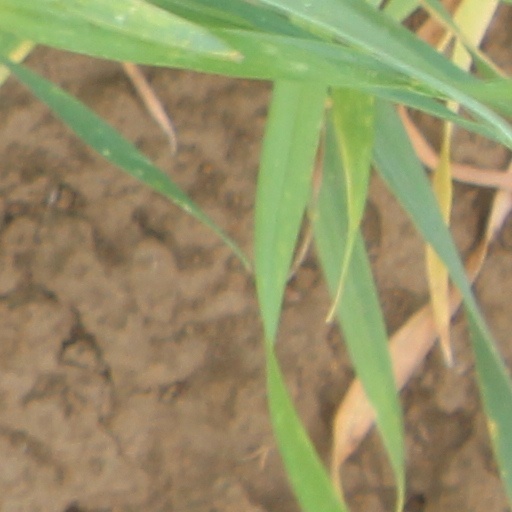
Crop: wheat